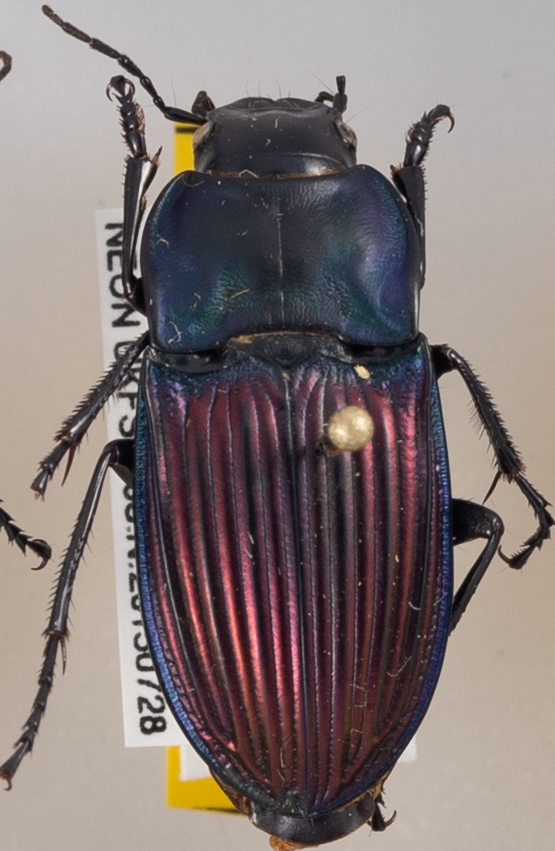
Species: Dicaelus purpuratus
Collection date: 2015-07-28
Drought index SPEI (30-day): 1.69
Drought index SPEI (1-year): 1.064
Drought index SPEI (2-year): -0.114